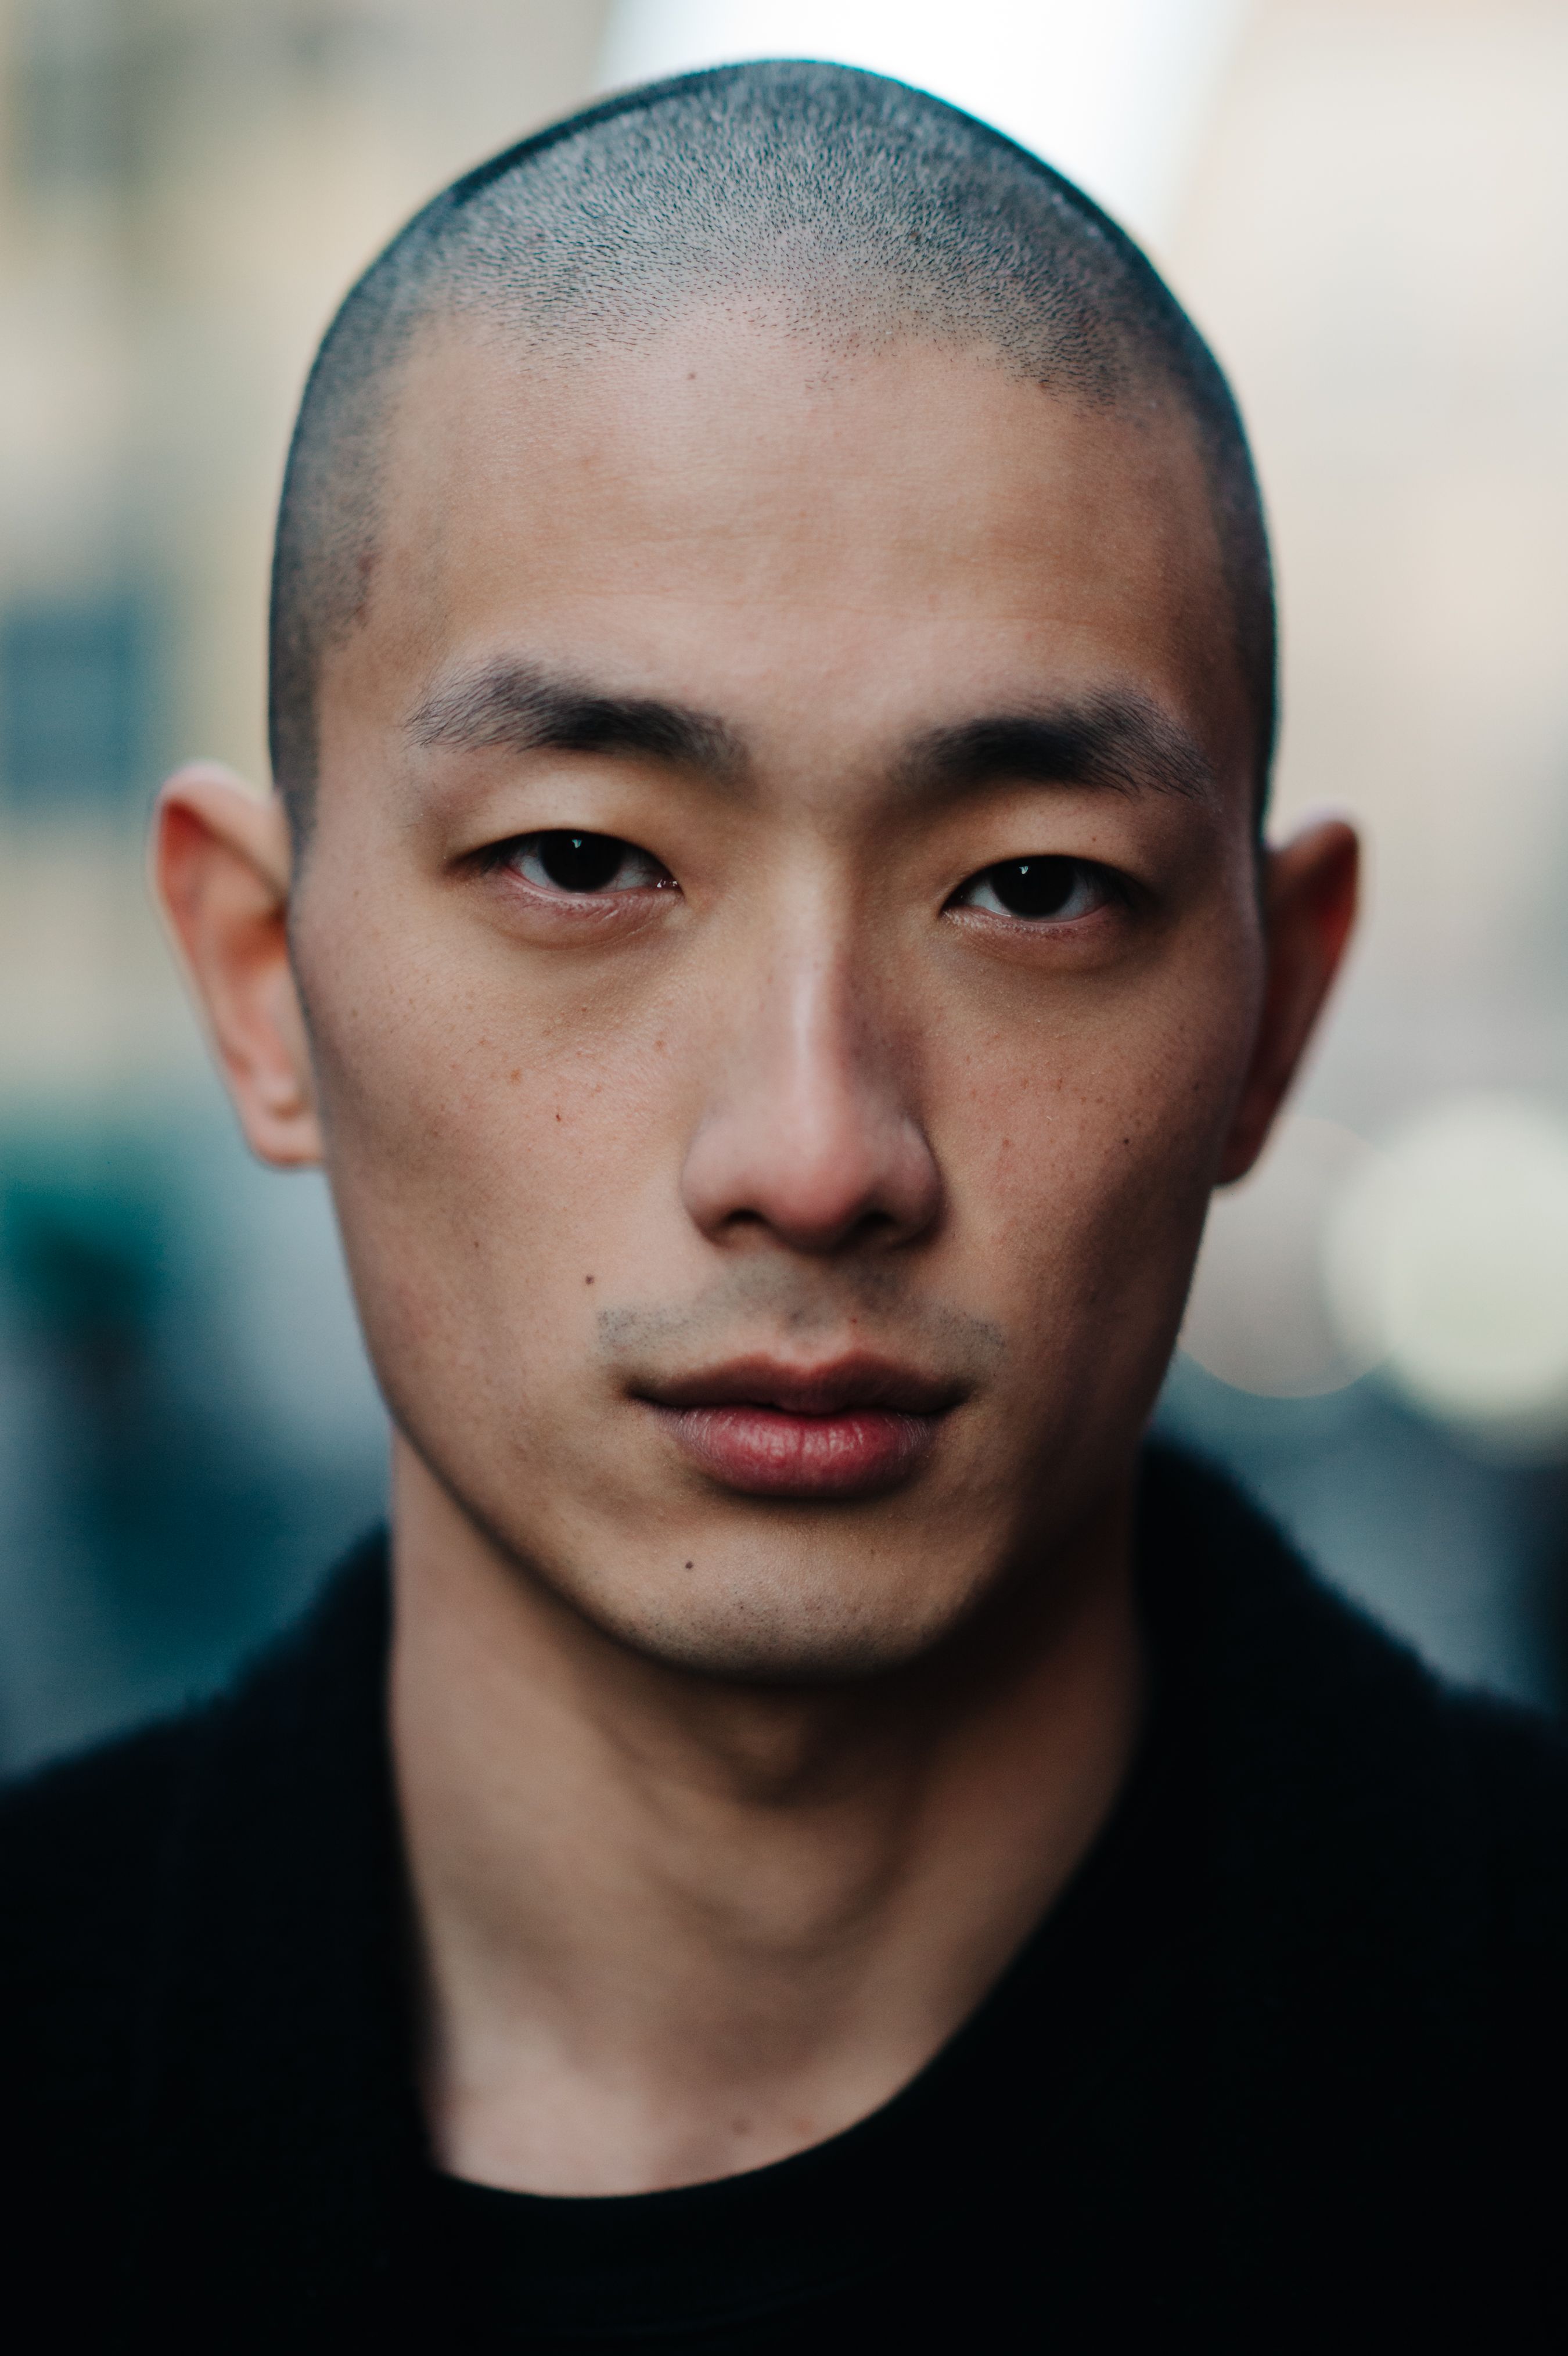
Label: Colored